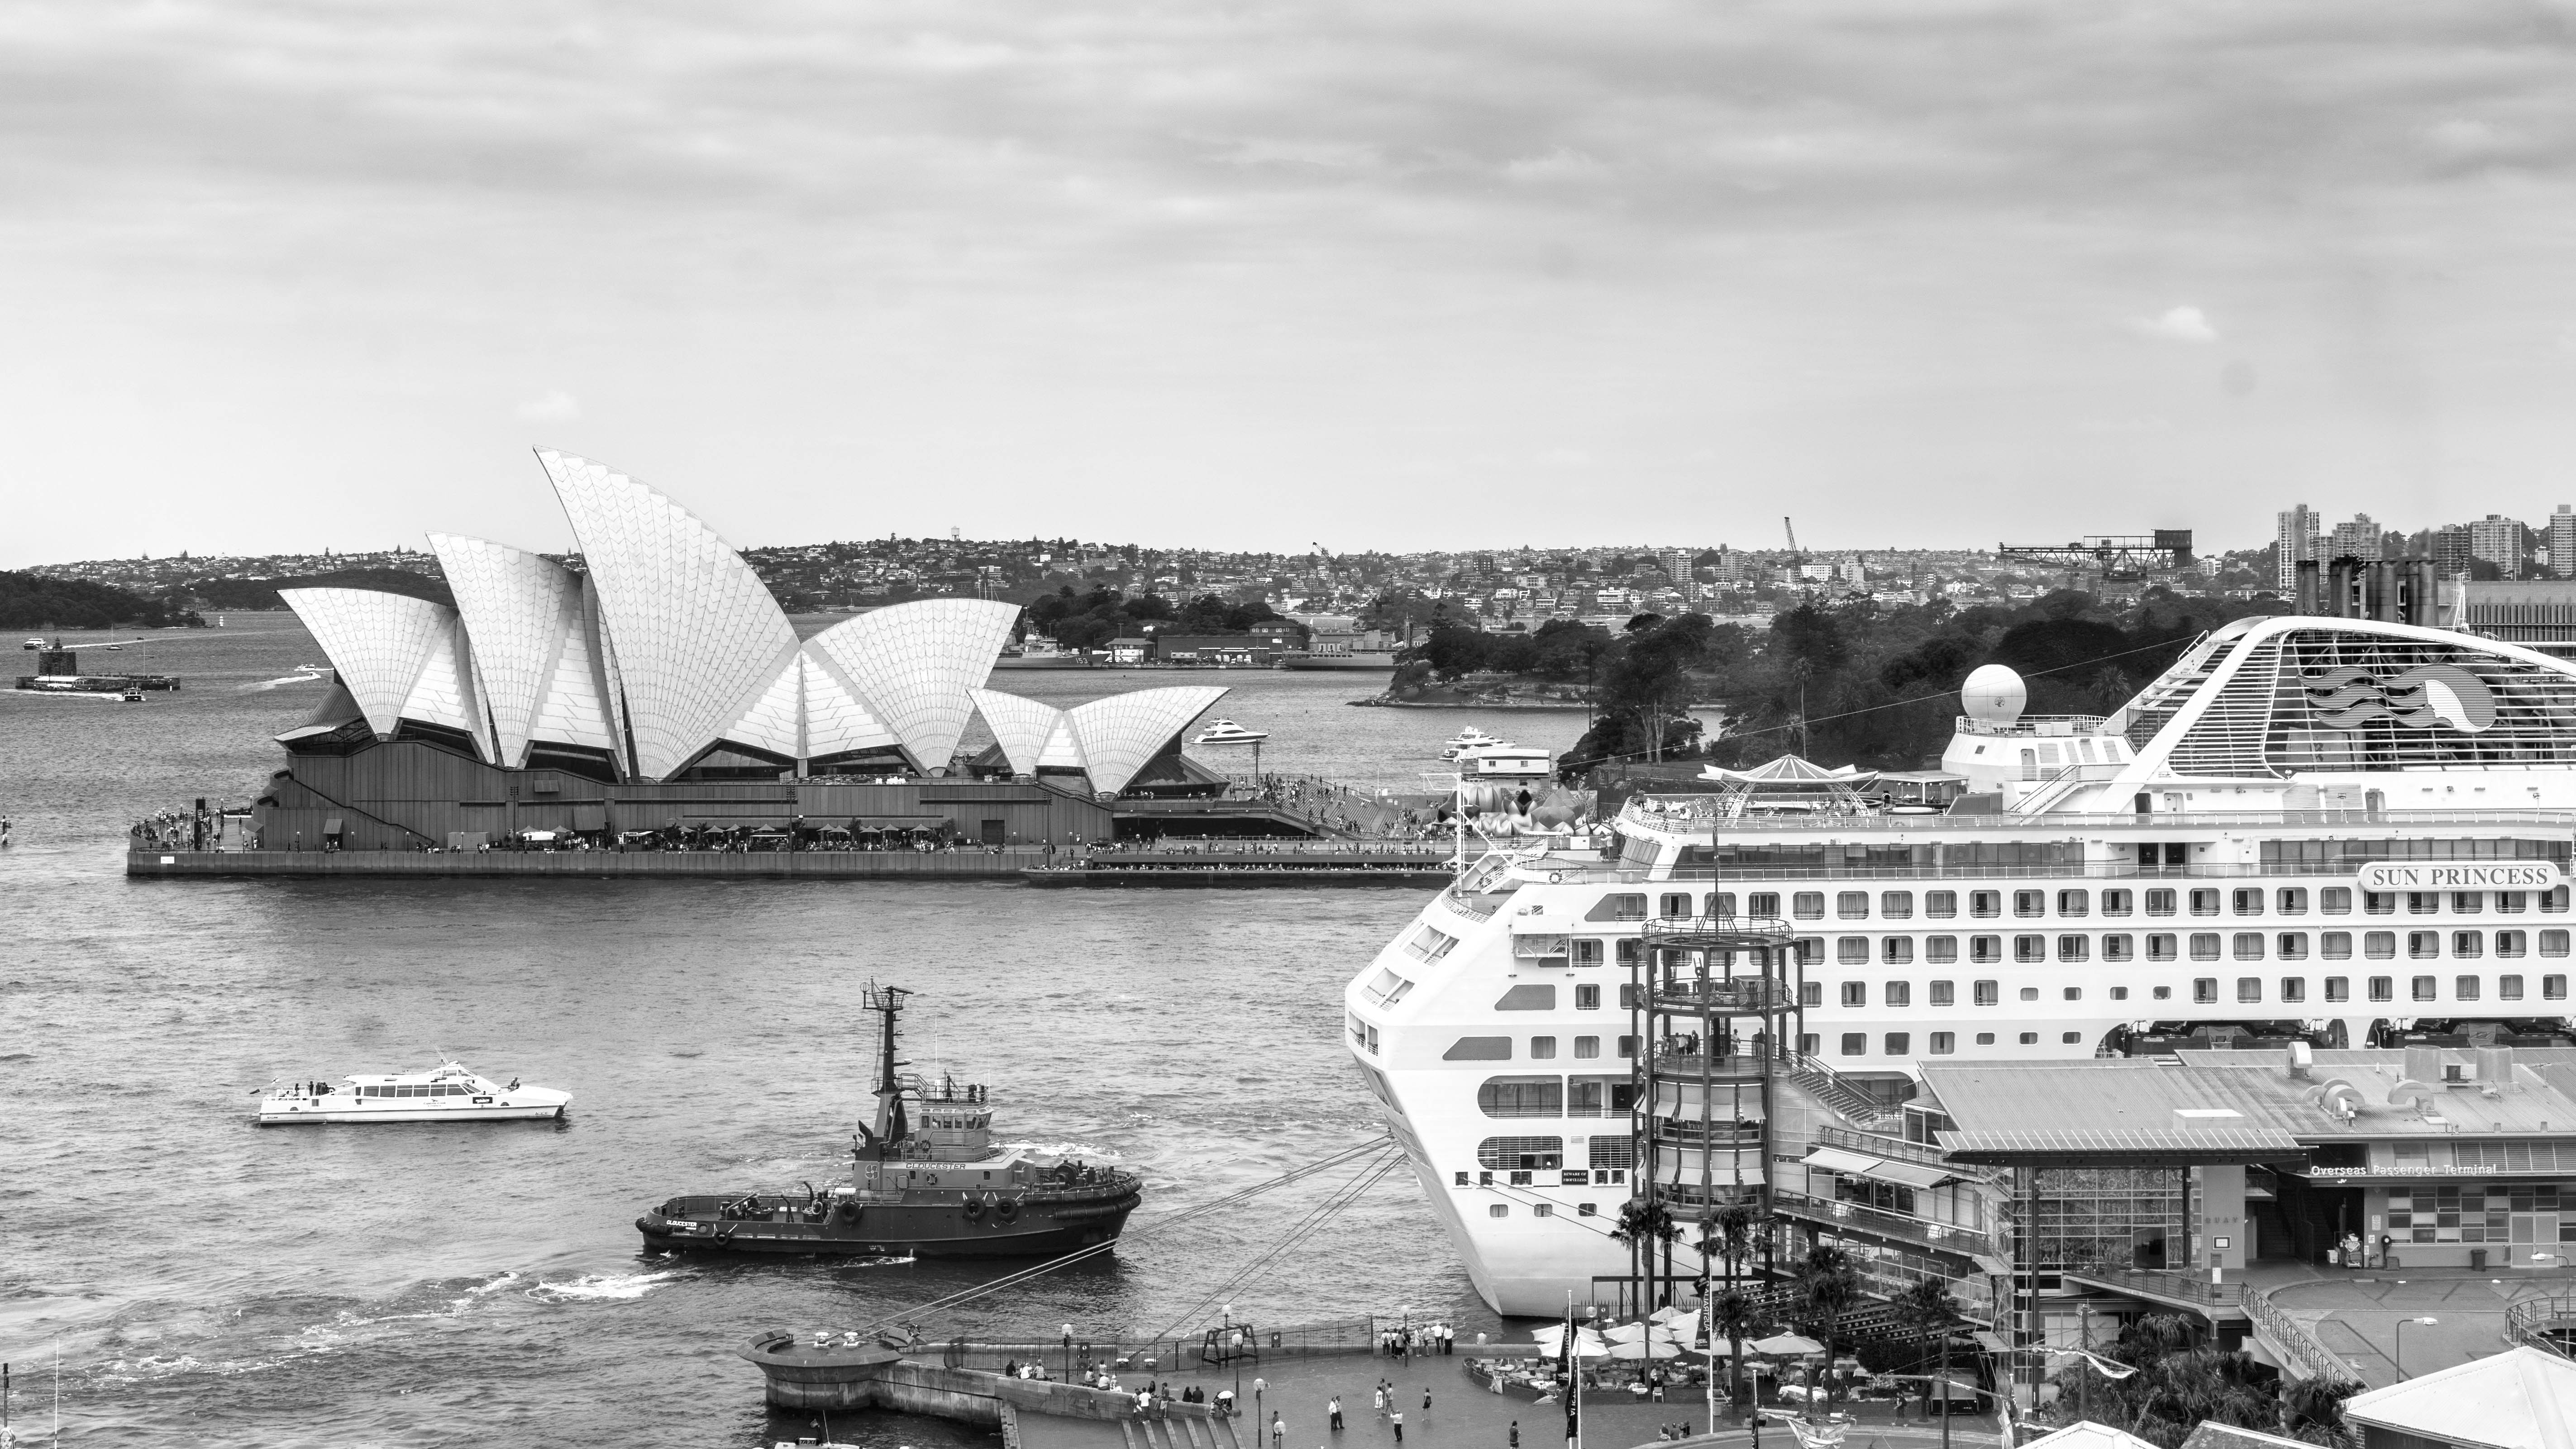
black and white, ship, vehicle, sydney, nikon, monochrome, australia, blackandwhite, sydneyoperahouse, watercraft, warship, sydneyharbour, operahouse, passenger ship, ocean liner, monochrome photography, naval ship